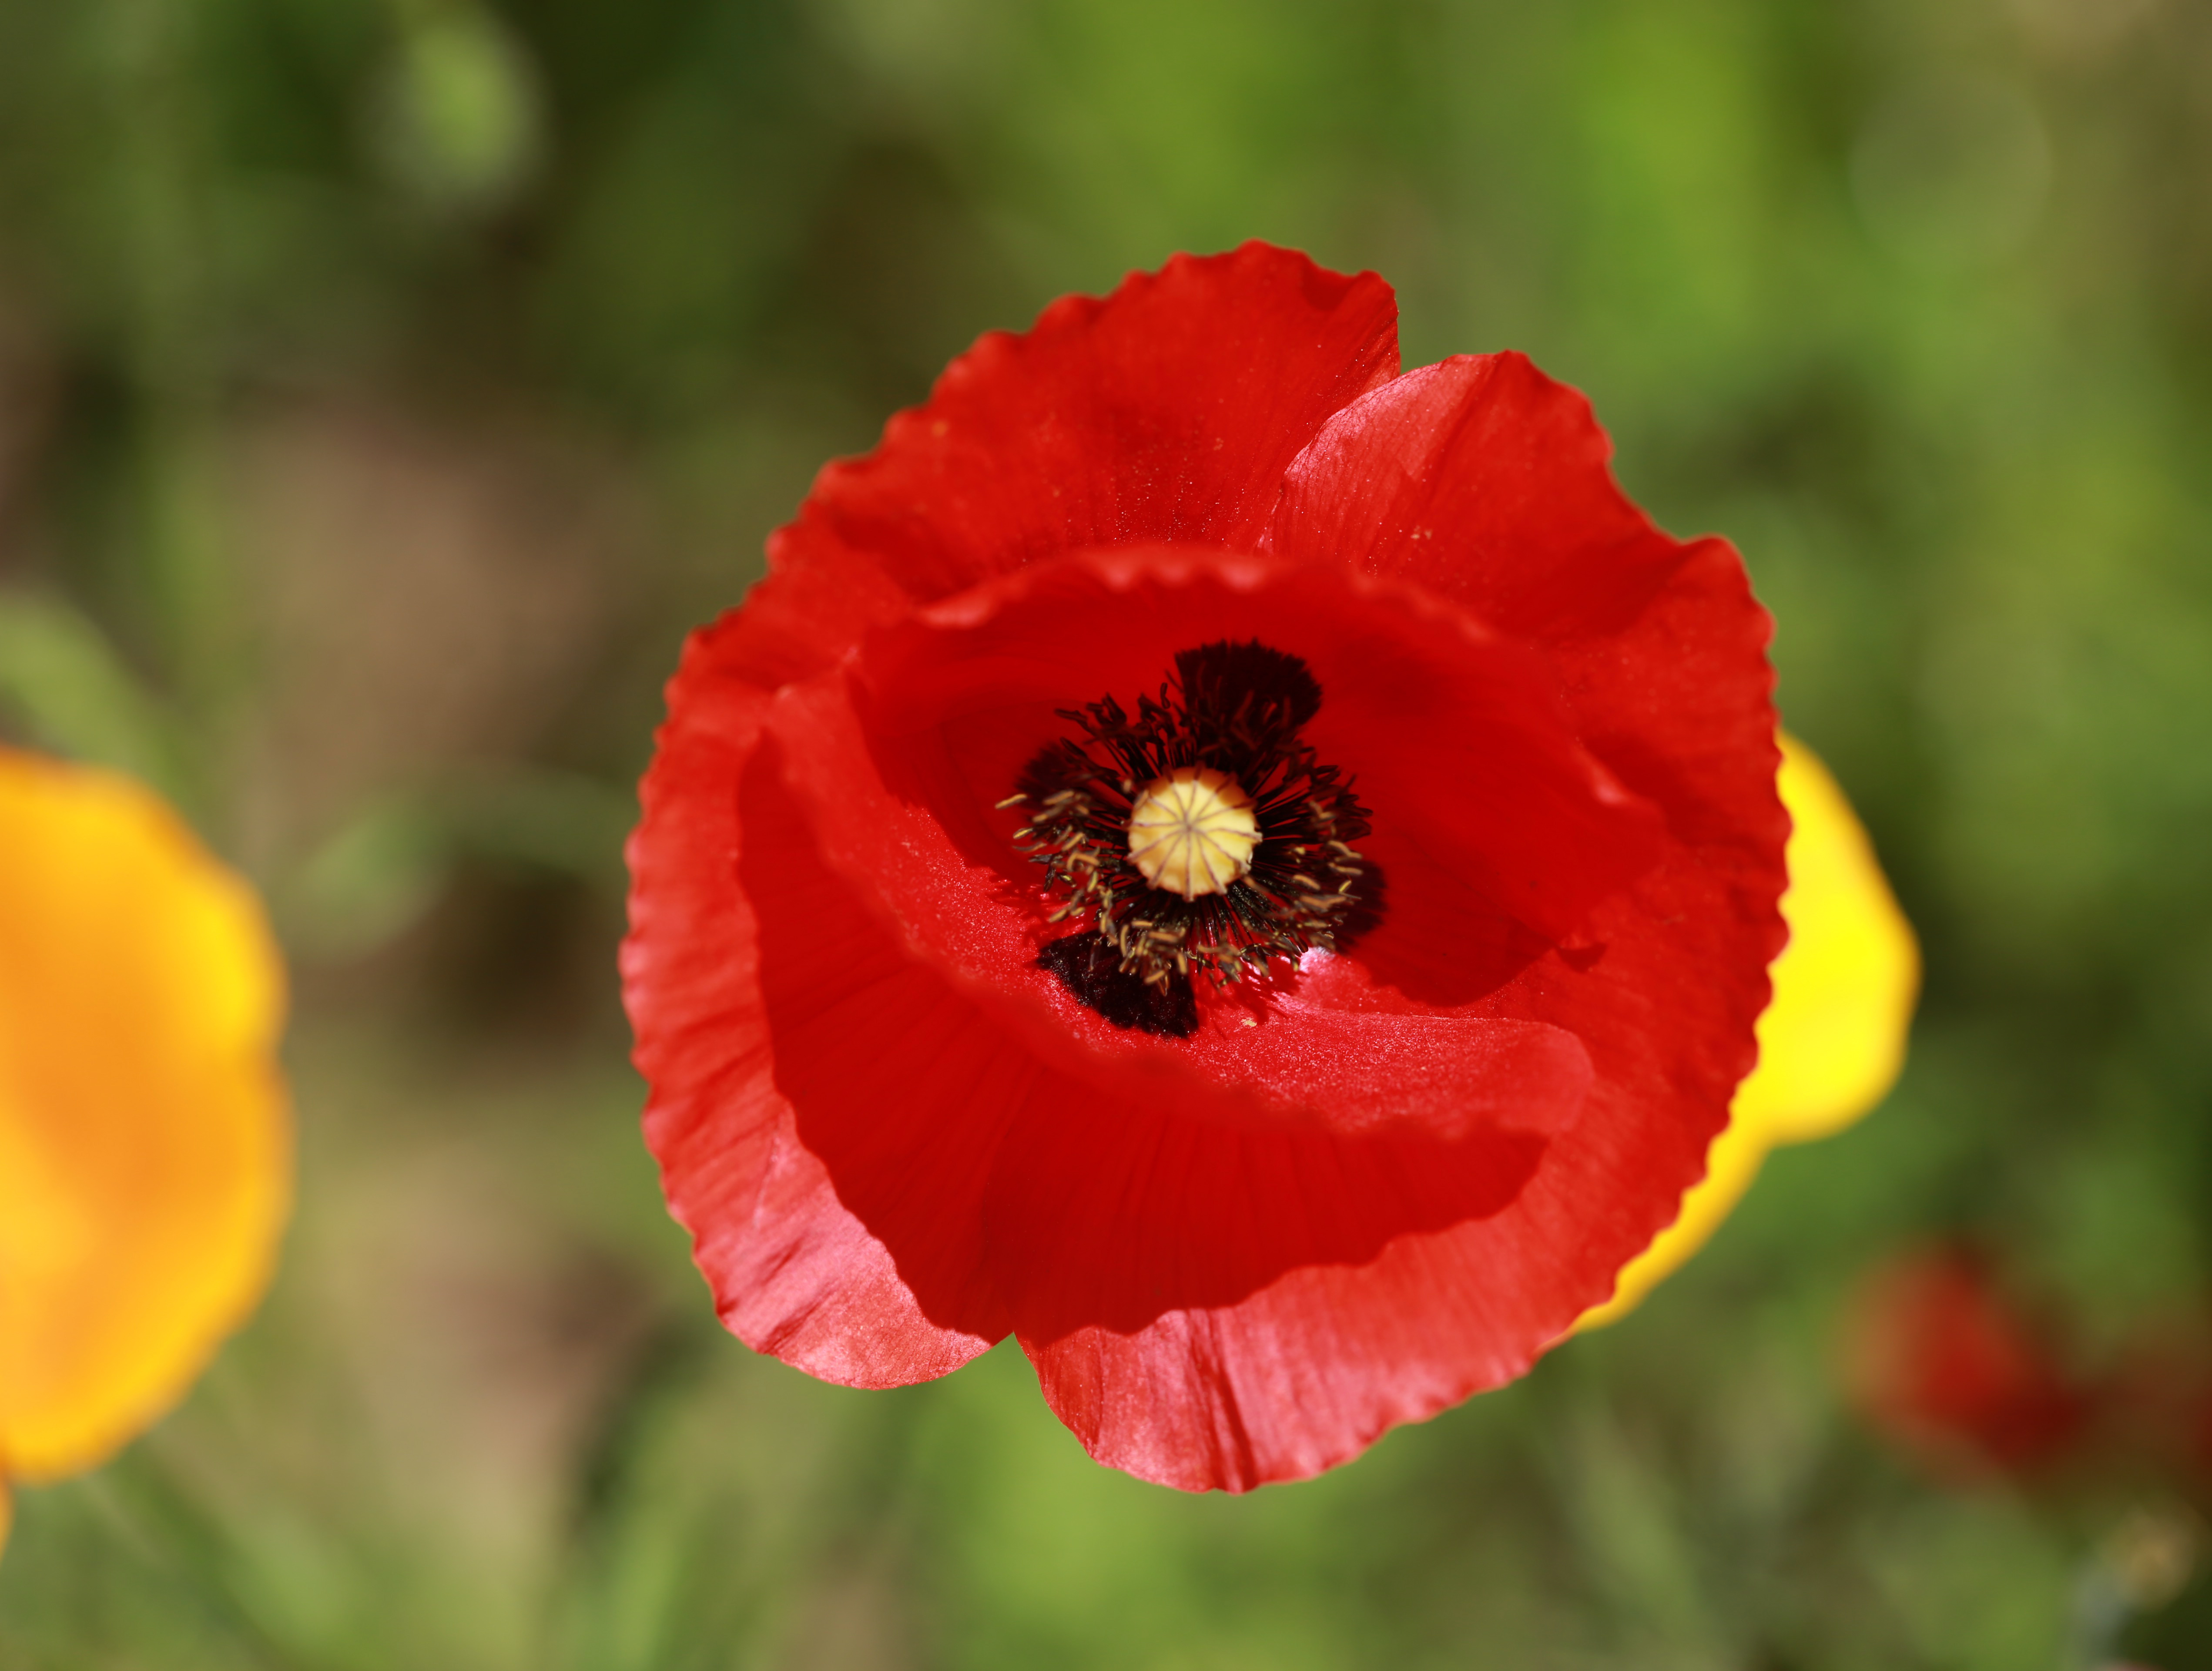
outdoor, plant, flower, petal, france, europe, red, canon, flora, wildflower, midi, soleil, lumiere, poppy, printemps, isasza, southfrance, sdfrankreich, zuidfrankrijk, mditerrane, languedocroussillon, hrault, montpelliermtropole, eos5d, exterieur, vuerapproche, fleursrouges, moisdemai, poppies, coquelicots, mohnblumen, klaprozen, cocardes, coquelicot, macro photography, flowering plant, annual plant, plant stem, land plant, poppy family